Graduated electronic decelerator

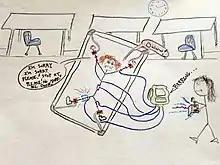
In an illustration by a former resident, a resident pleads for mercy while receiving GED shocks, restrained to a four-point board.

The center has stated that the GED was only used as a last resort to prevent aggressive or self-injurious behavior after positive behavioral support had failed. However, a 2006 report by the New York State Education Department found that no significant positive behavioral support program existed, and that the device was regularly used for minor infractions such as: